Innova Disc Golf (video game)

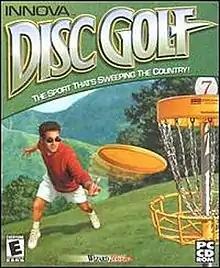

Innova Disc Golf is a sports video game developed by Sundial Interactive and published by WizardWorks for Innova Discs. It was released for Microsoft Windows on April 12, 2000.